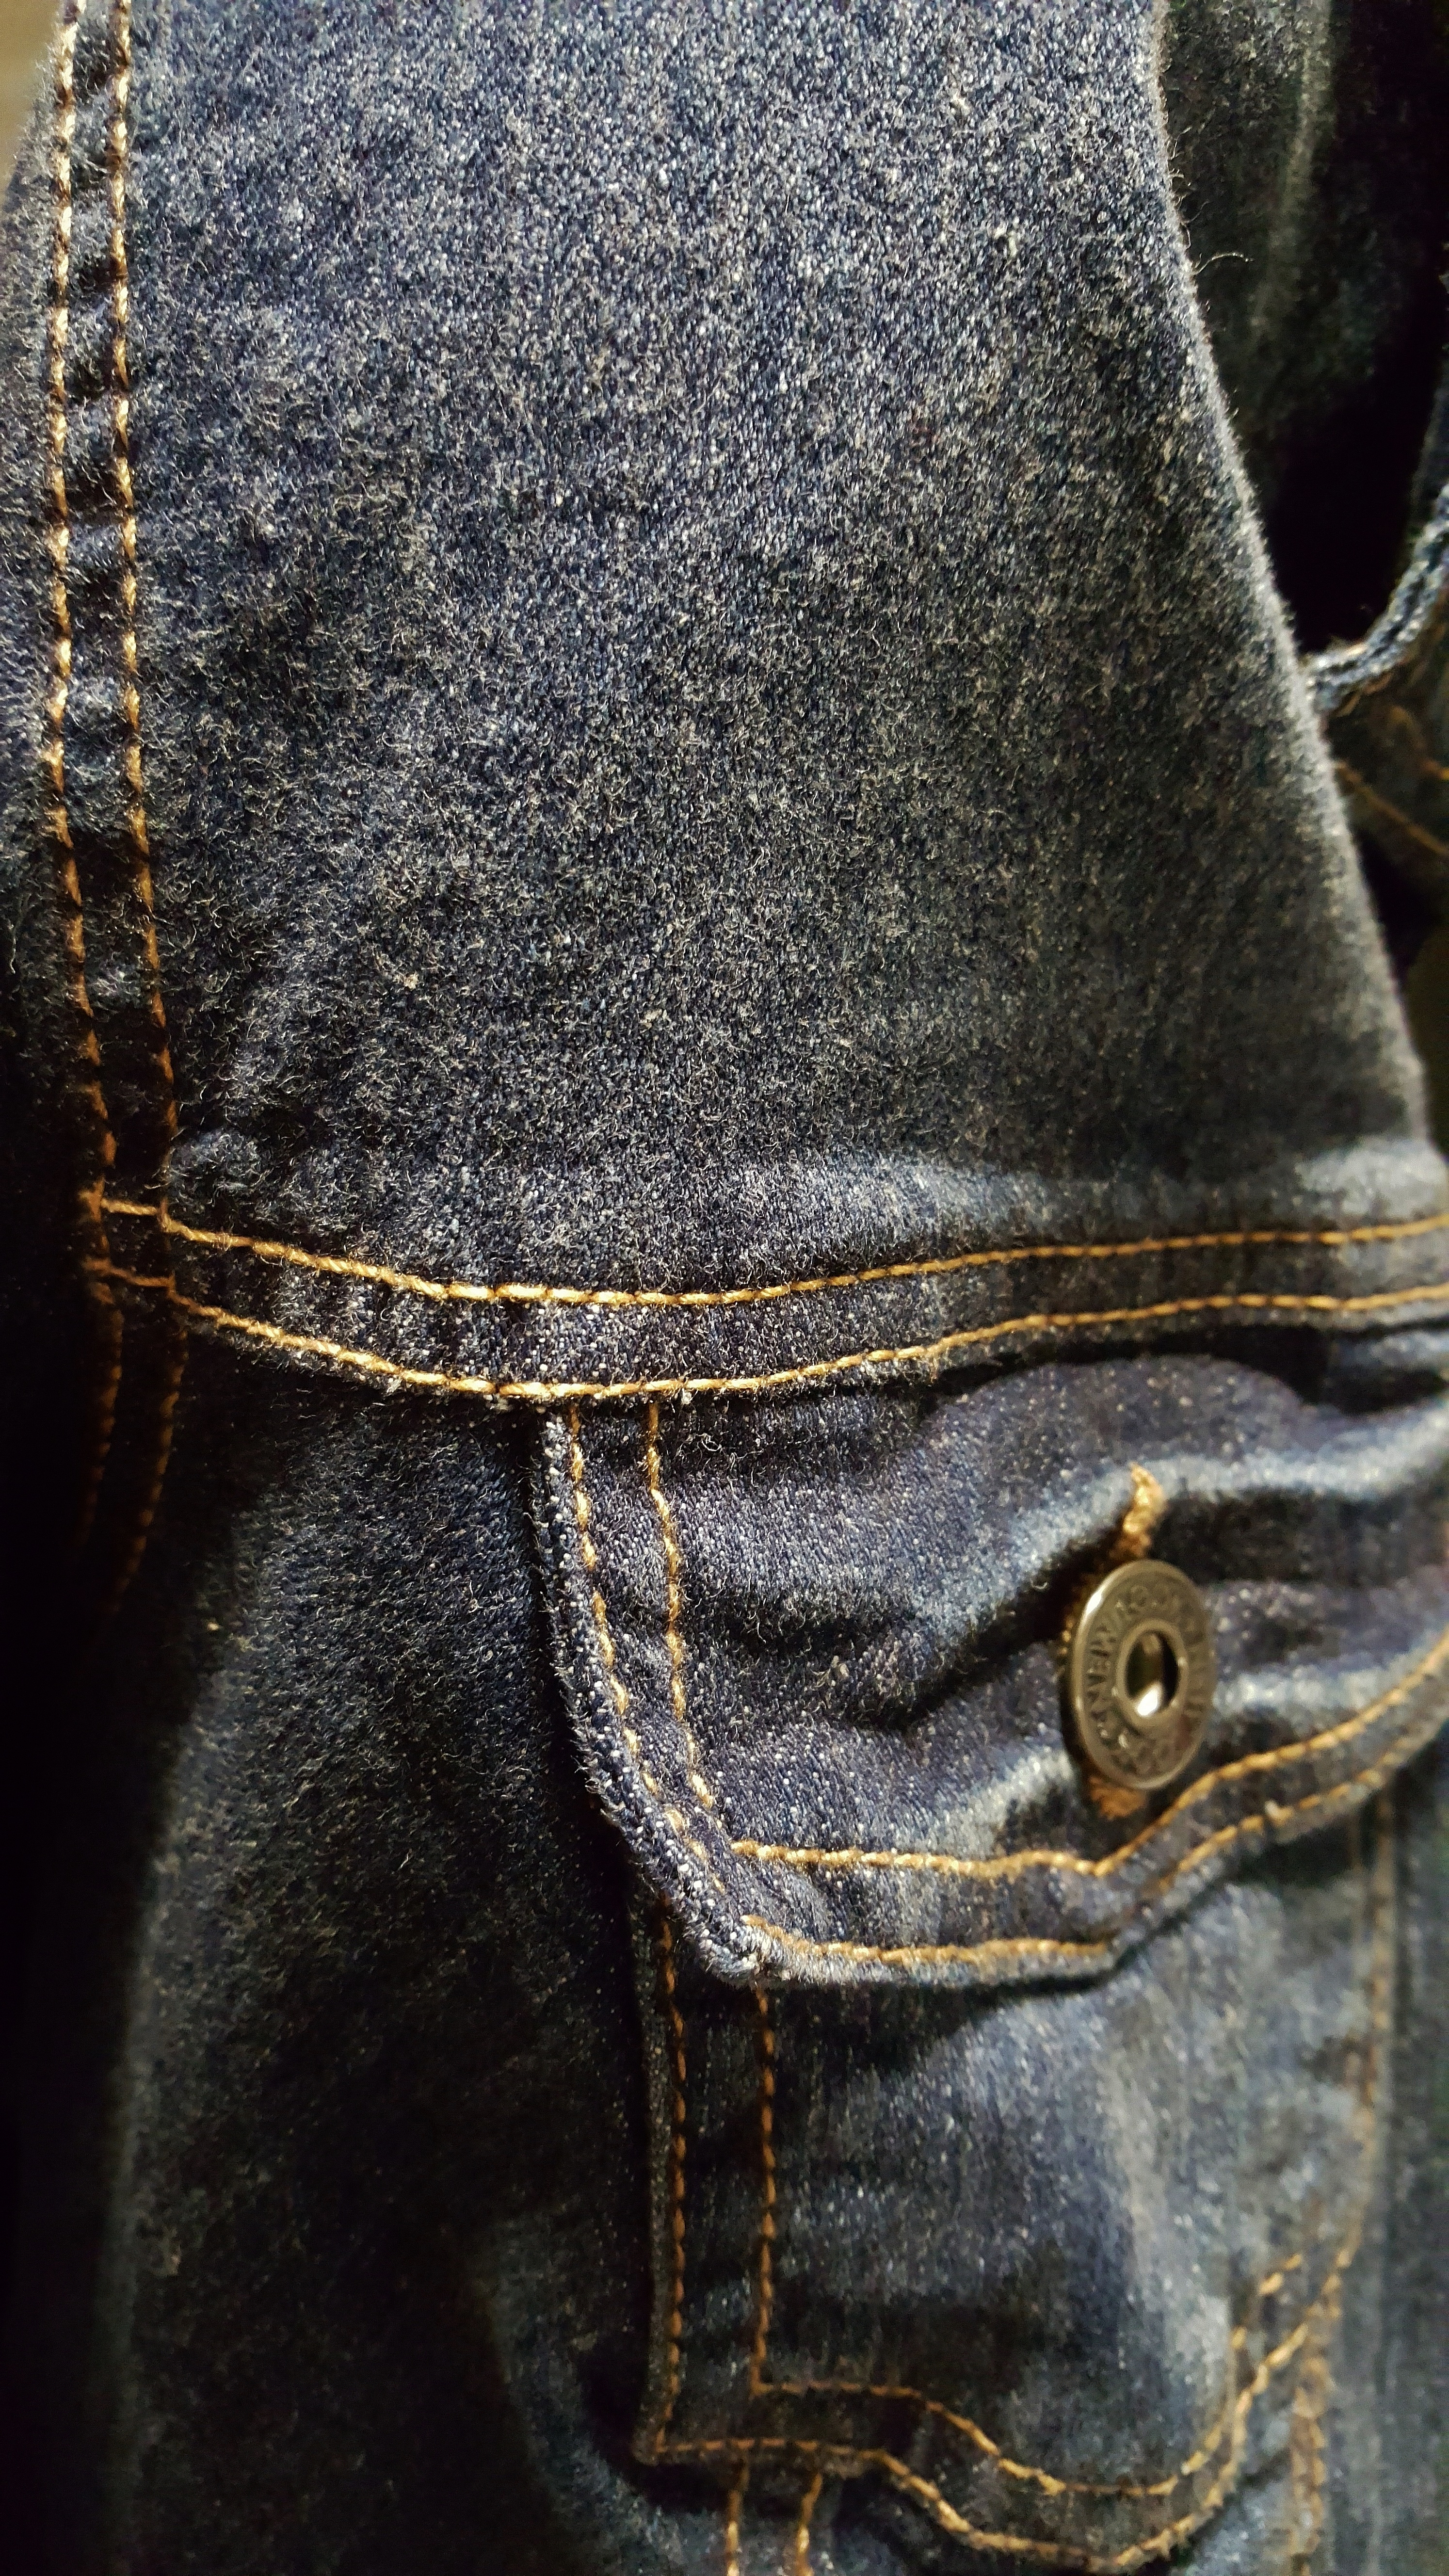
leather, texture, fashion, blue, clothing, jacket, outerwear, denim, weave, thread, brand, denim jacket, textile, footwear, costume, clothes, pocket, stitching